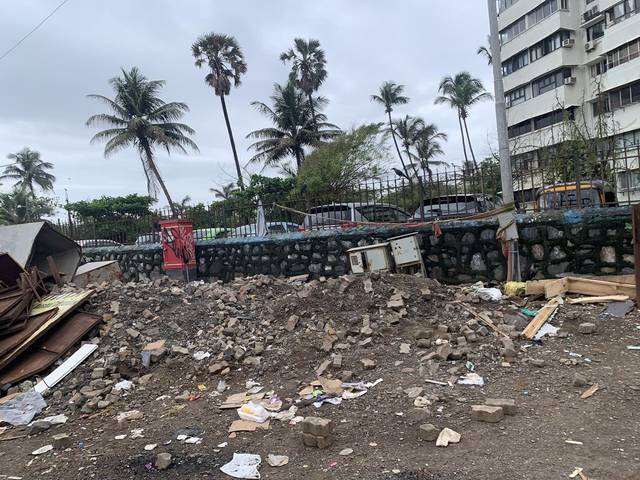
Region: India
Coordinates: 19.058, 72.822